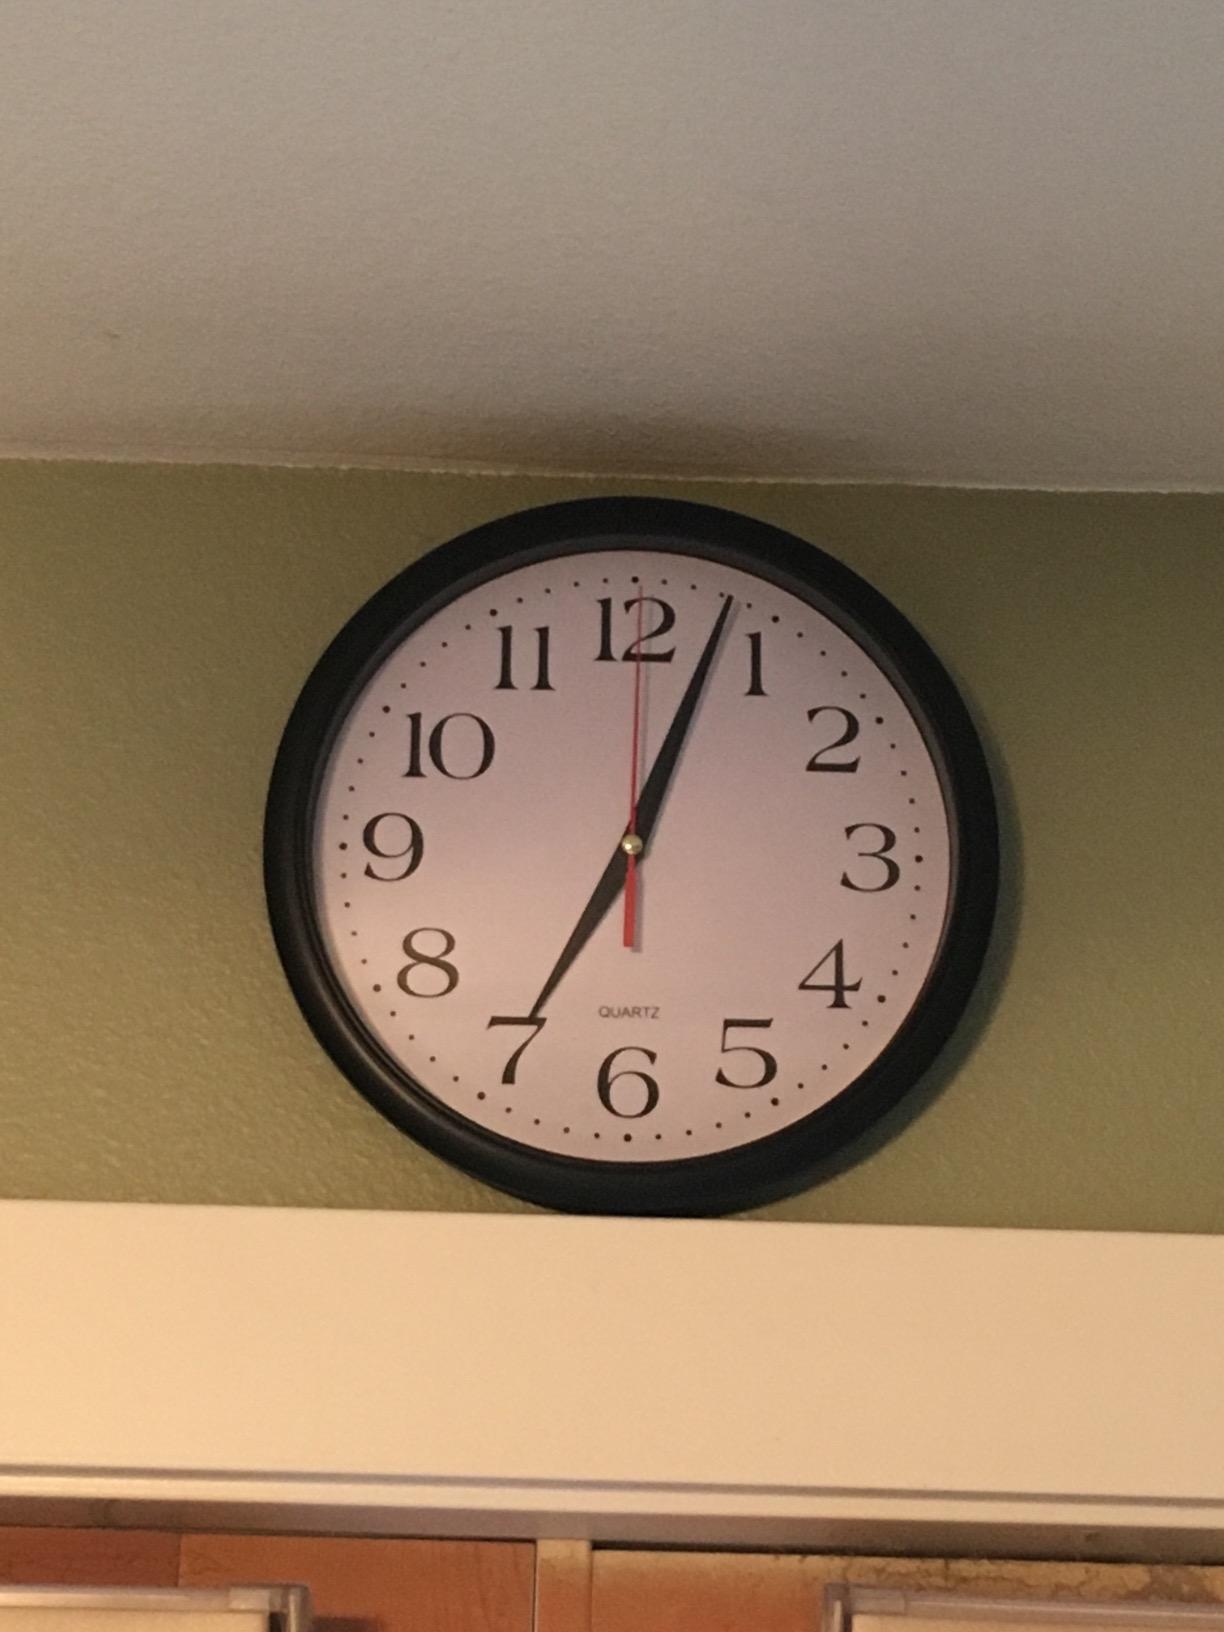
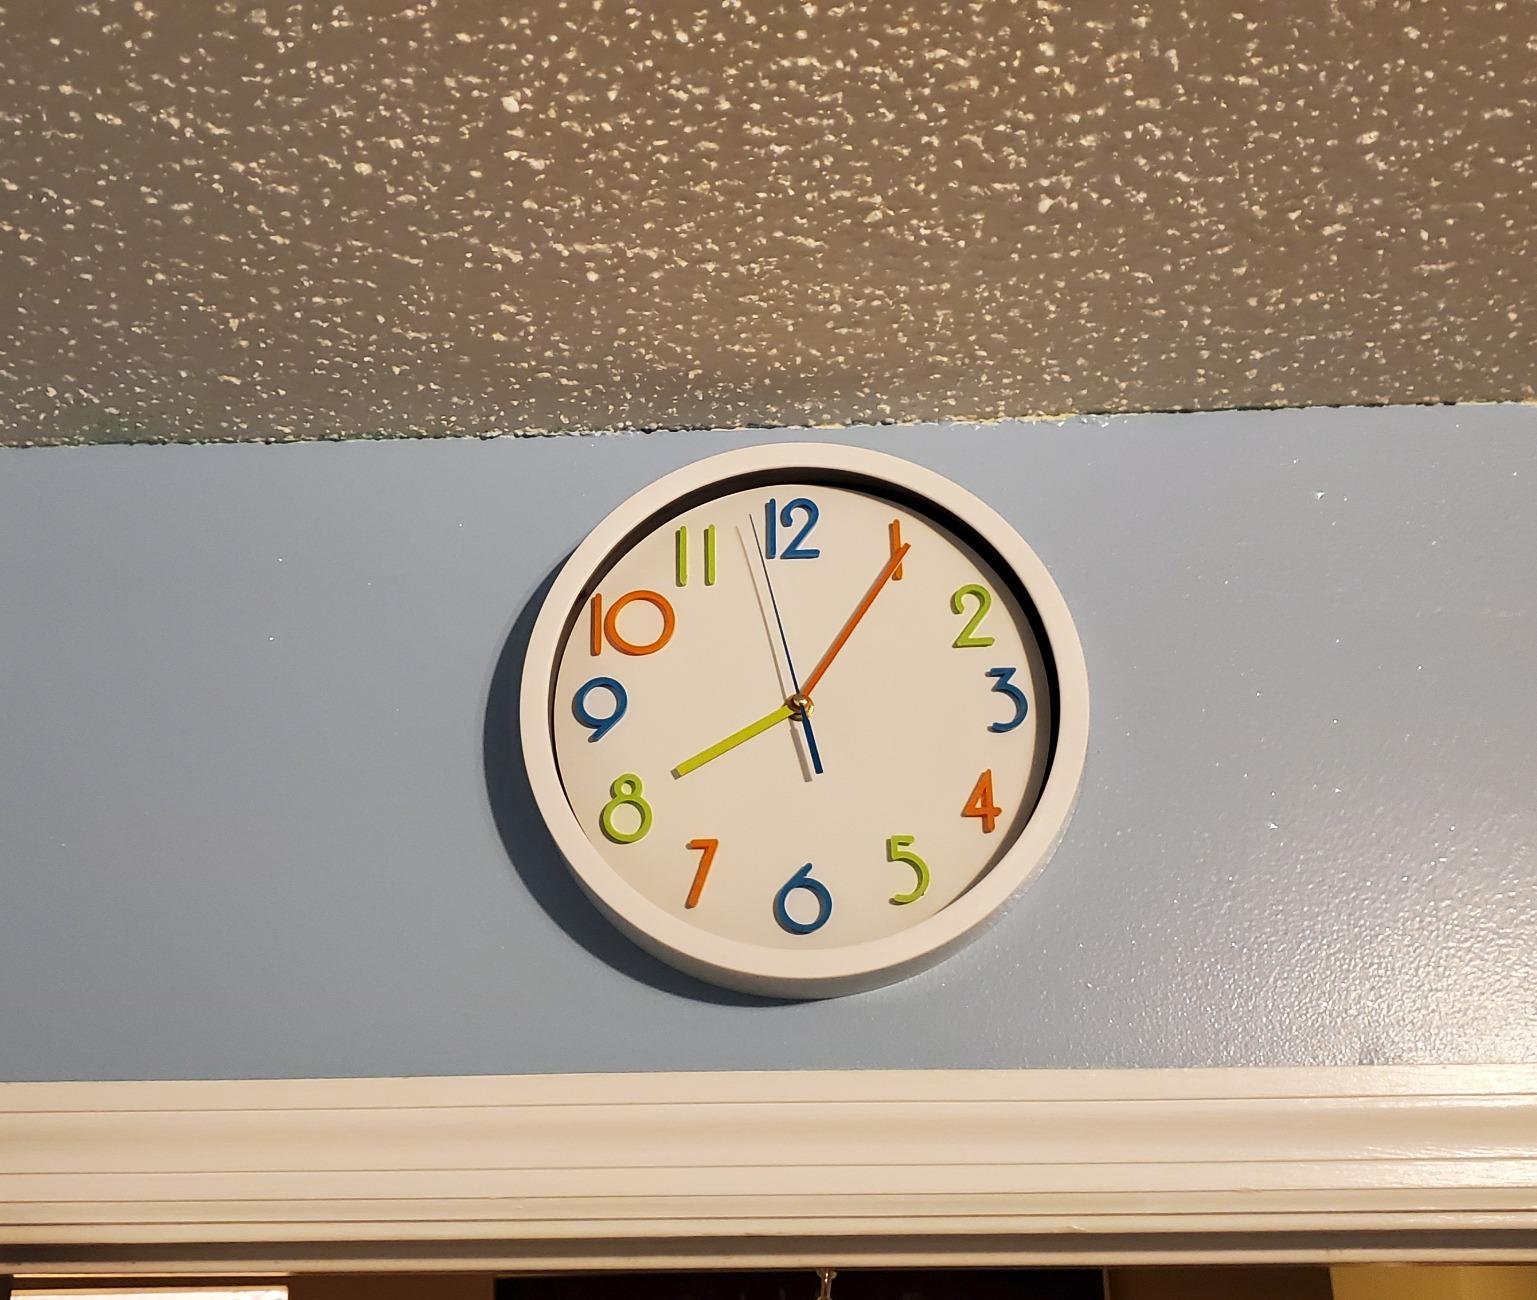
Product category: clock
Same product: no